HMS Plumper (1848)

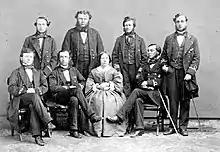
The officers of HMS "Plumper" Standing: Dr David Lyall, Paymaster W H J Brown, Capt Richards, Master Daniel Pender; Seated: Master E P Bedwell, Lt Mayne, Mrs Mary Richards, Lt W Moriarity (December 1860)

Several significant features of the coast of British Columbia are named after "Plumper", including Plumper Sound in the Southern Gulf Islands region of British Columbia and Plumper Cove at Keats Island (from which Plumper Cove Marine Provincial Park takes its name). Other features were named after the ship's company, including: